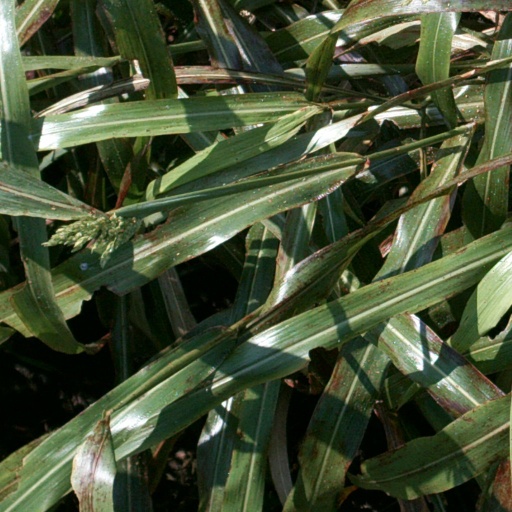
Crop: sorghum